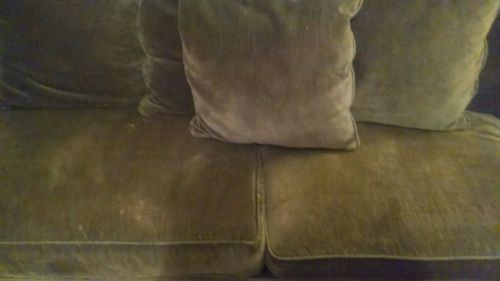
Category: sofa